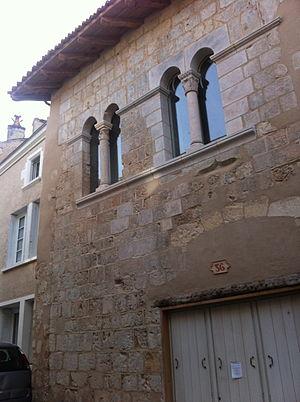
Maison romane (Inscrit) This building is indexed in the Base Mérimée, a database of architectural heritage maintained by the French Ministry of Culture,
Ce tableau présente la liste de tous les monuments historiques classés ou inscrits dans la ville de Poitiers, Vienne, en France.